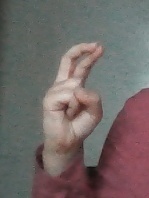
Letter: zay